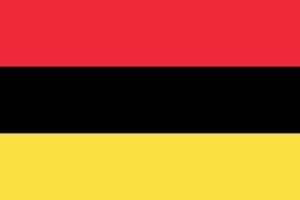
Le drapeau de la Belgique est composé de trois bandes verticales ; noire, jaune et rouge.